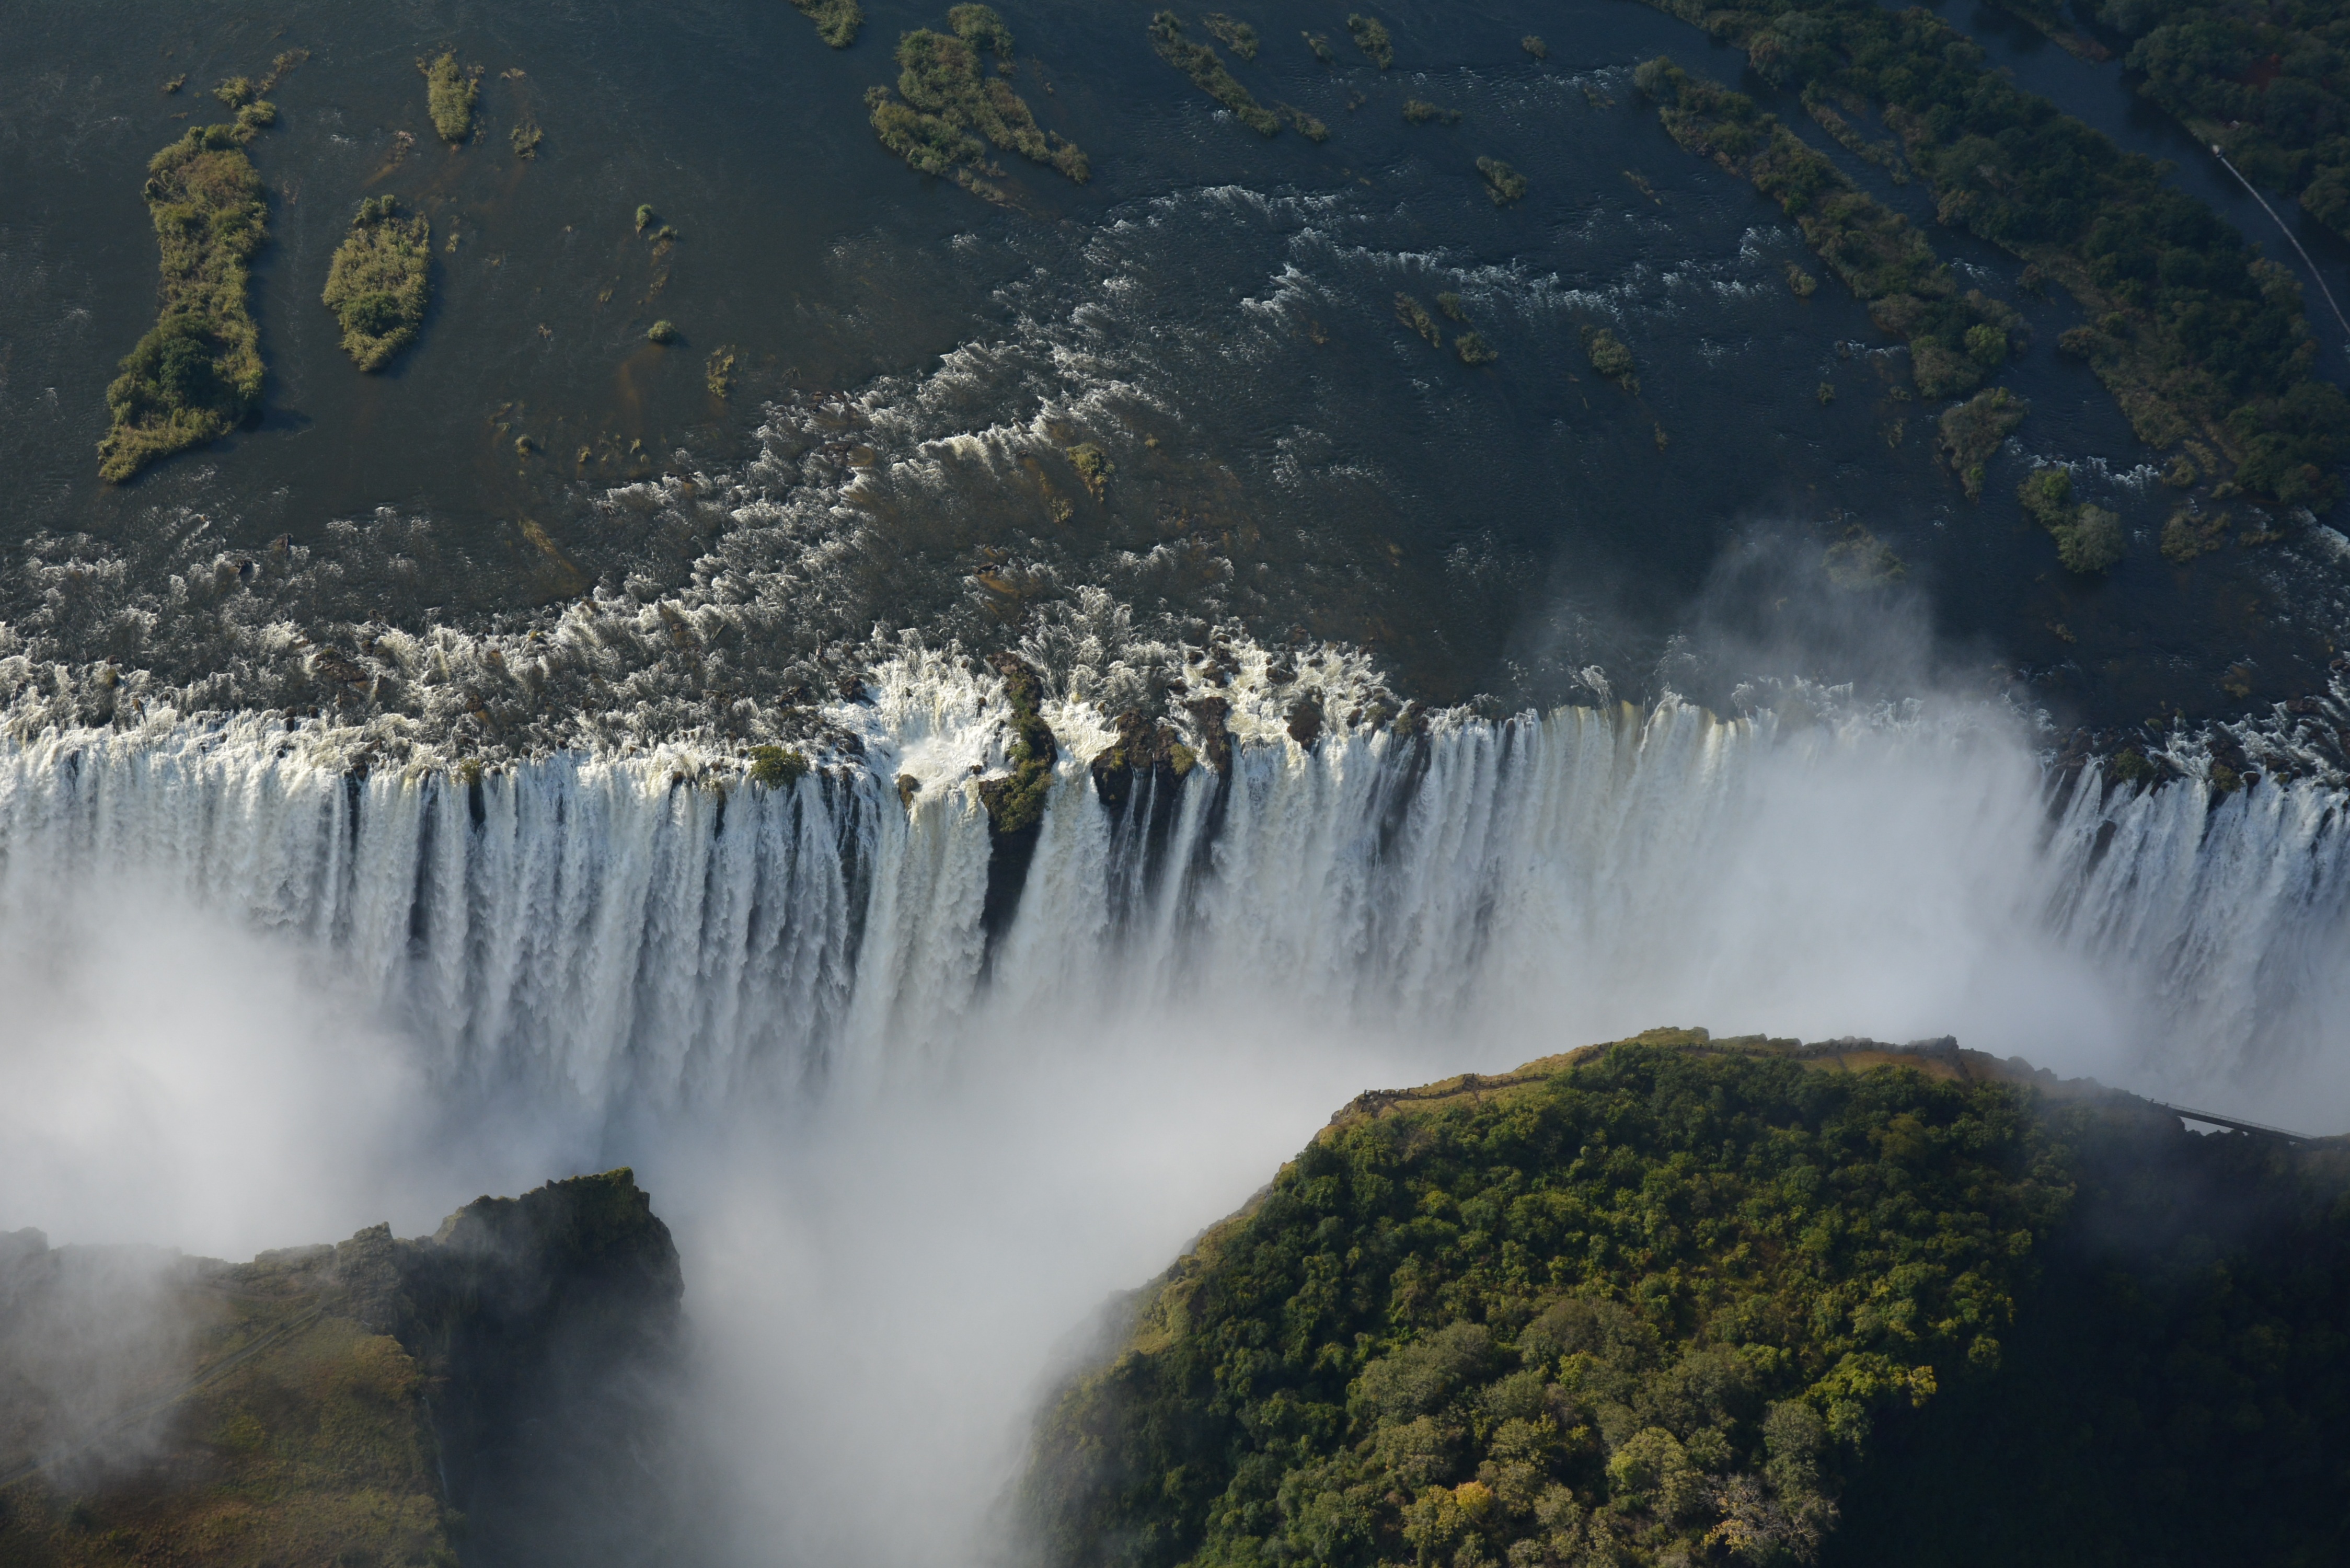
water, nature, waterfall, mountain, mist, reflection, africa, body of water, water feature, victoria falls, atmospheric phenomenon, geological phenomenon